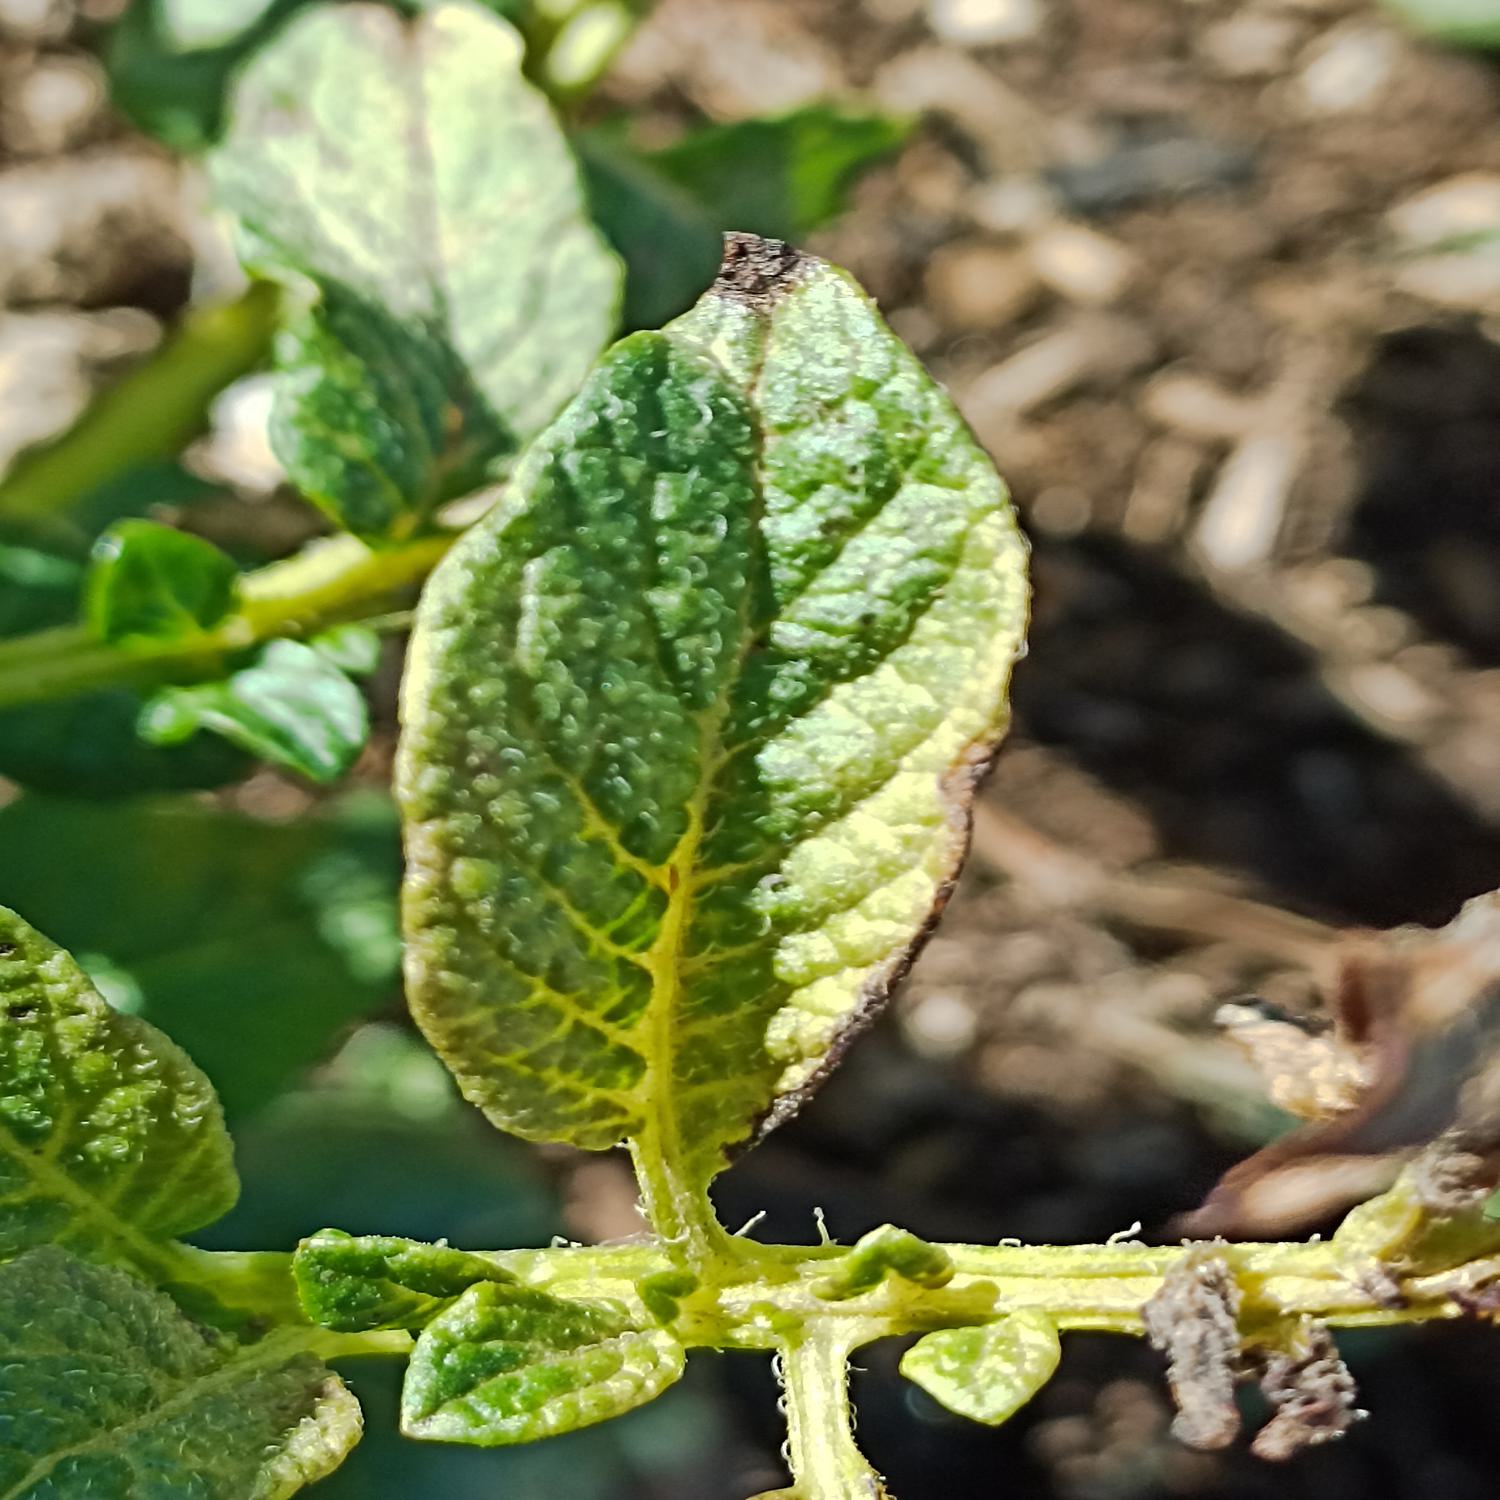
Label: Virus